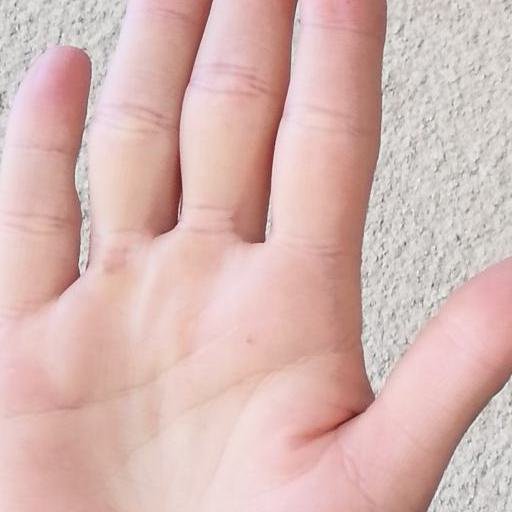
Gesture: stop